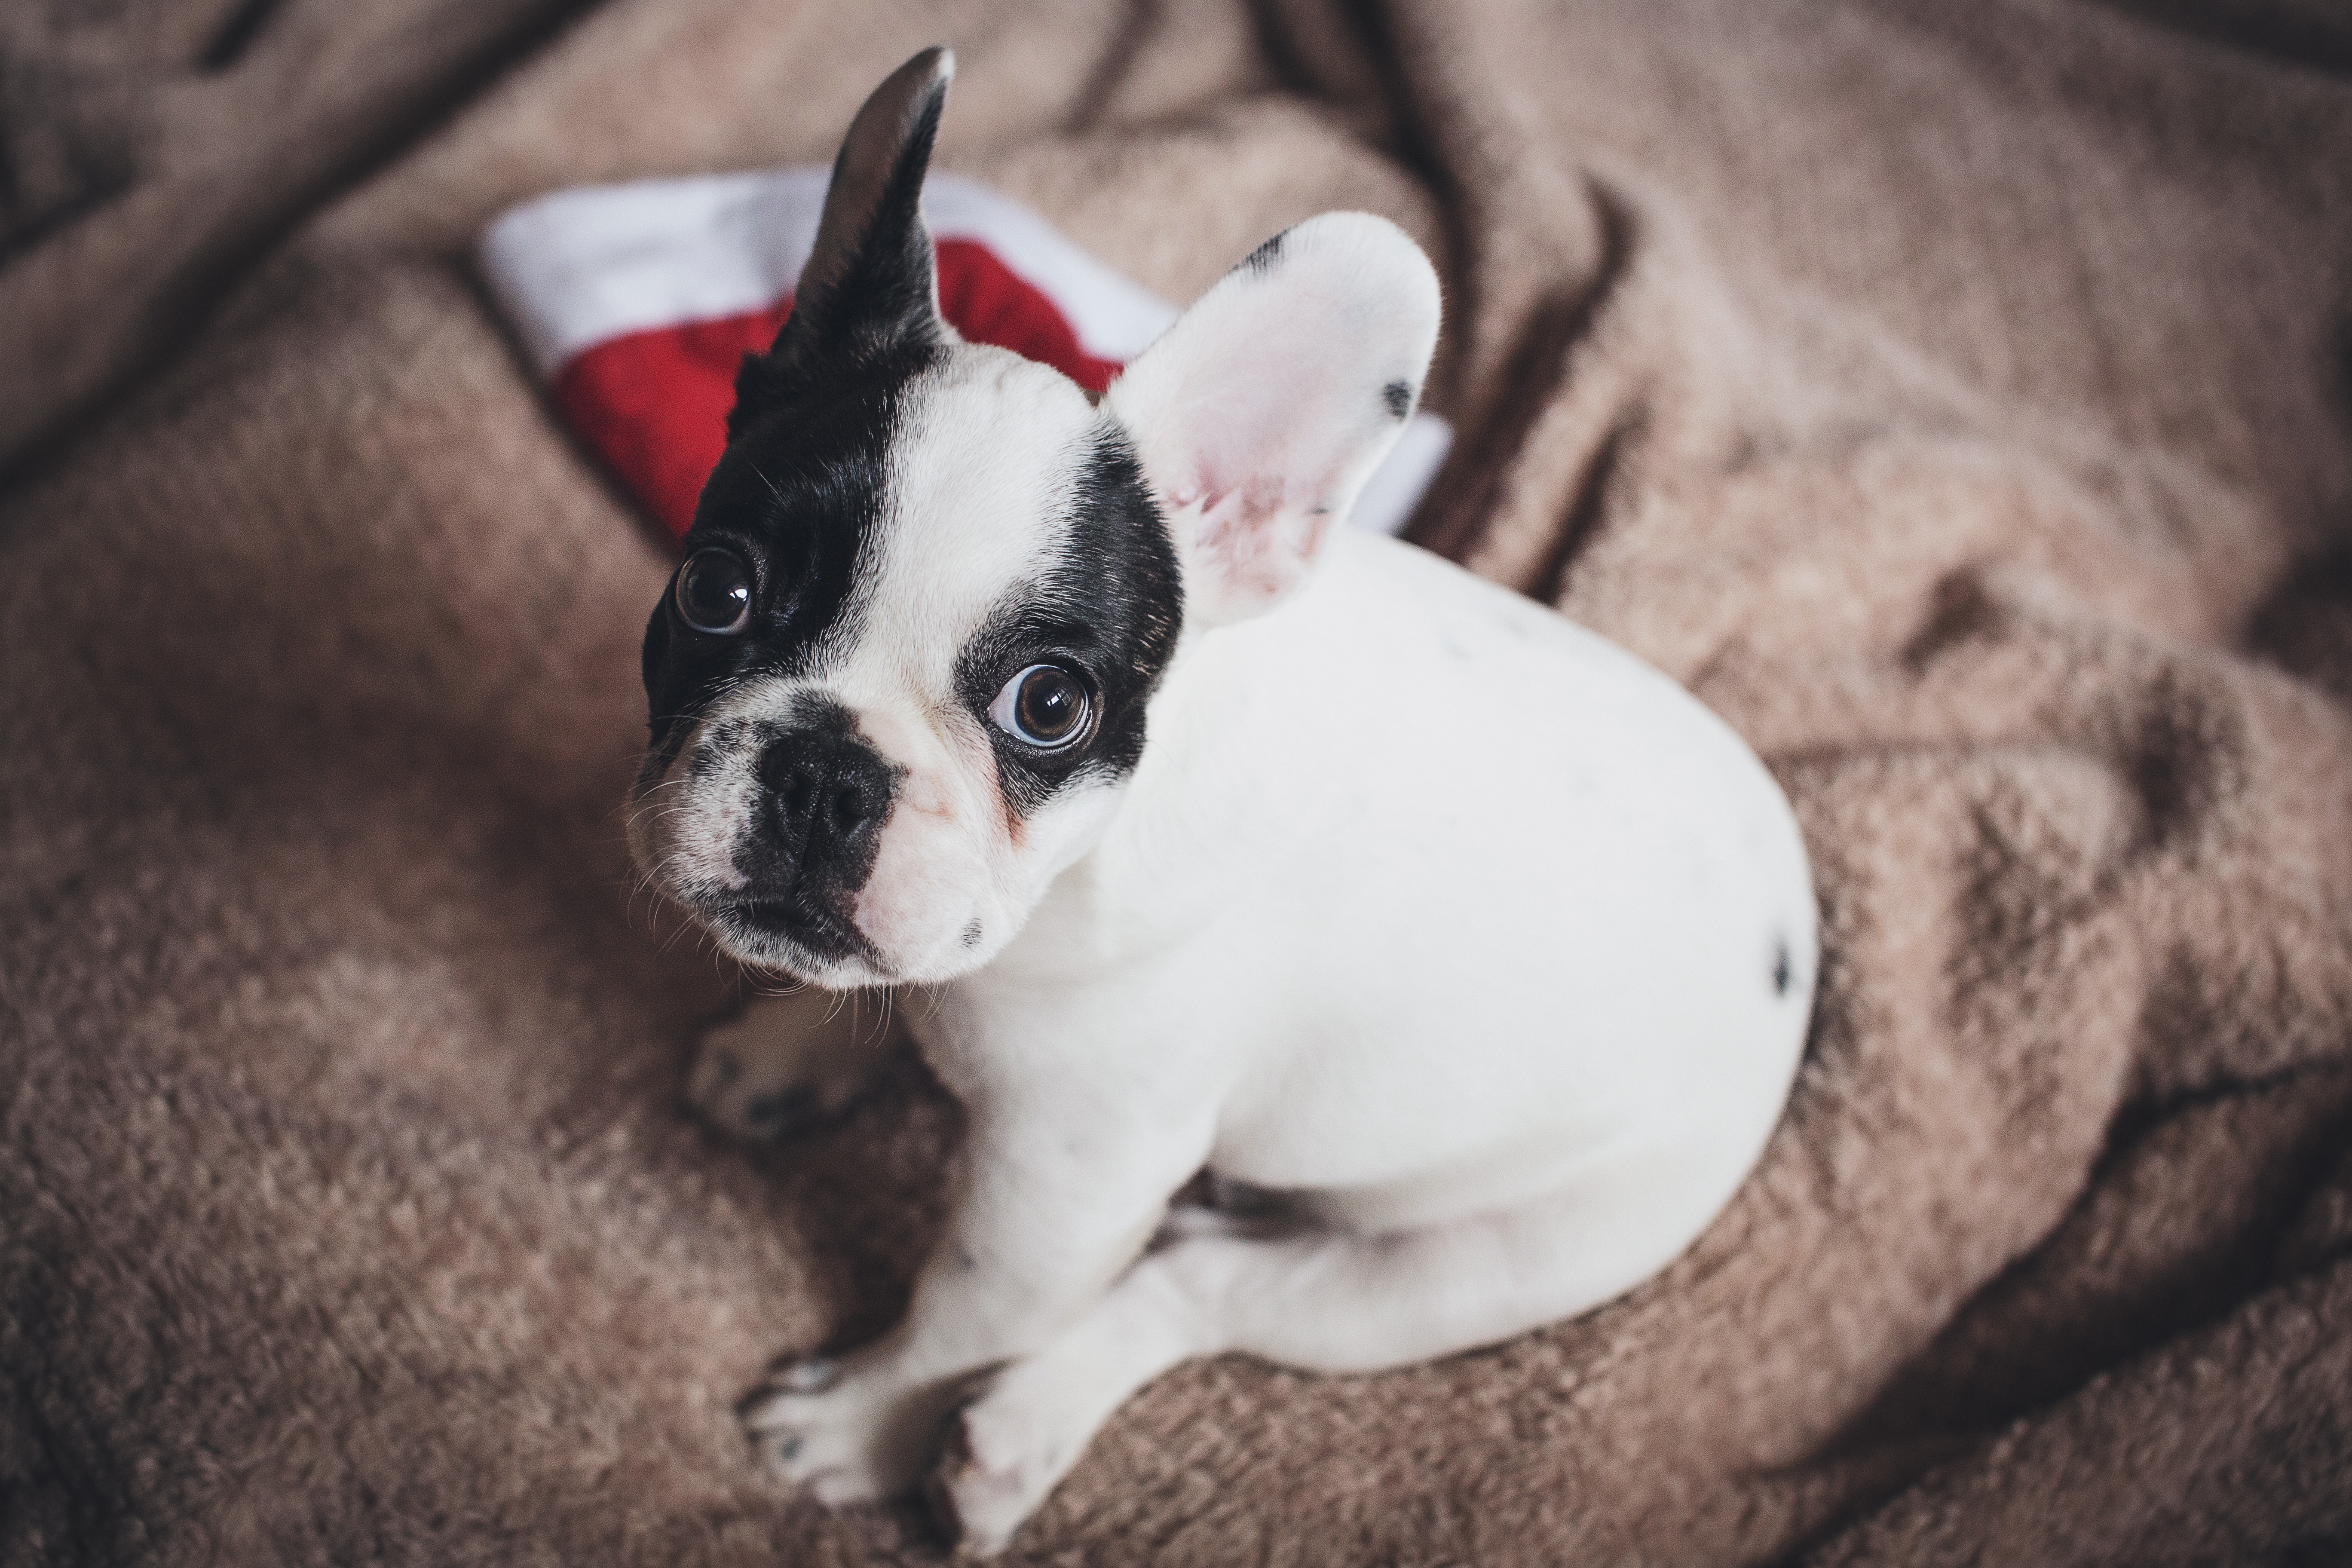
dog, mammal, vertebrate, canidae, dog breed, french bulldog, skin, toy bulldog, snout, boston terrier, puppy, carnivore, non sporting group, companion dog, bulldog, rare breed dog, fawn, puppy love, Molosser, ear, whiskers